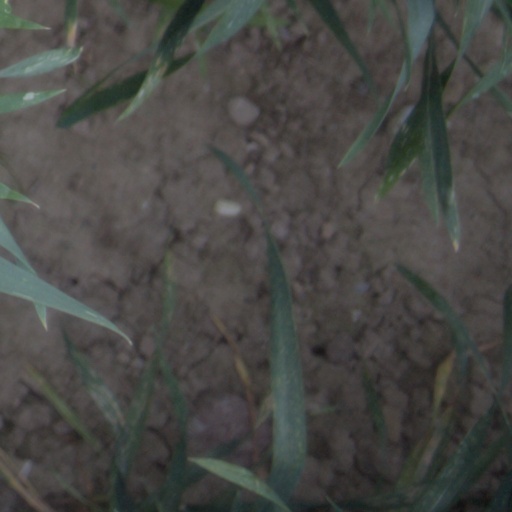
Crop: wheat